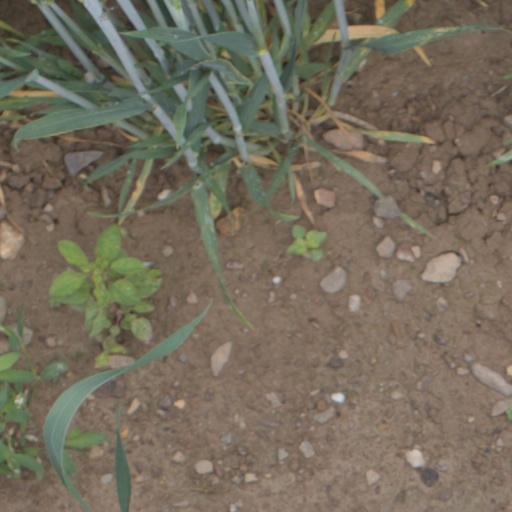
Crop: wheat